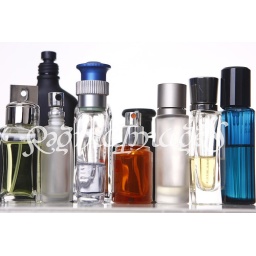
different shapes of perfume bottles in a white background